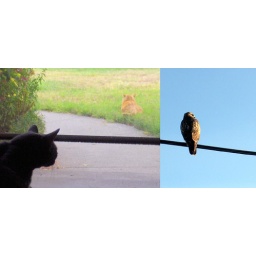
our girl watching the neighborhood tom guard our house ... then ... a raptor looking over it all ...